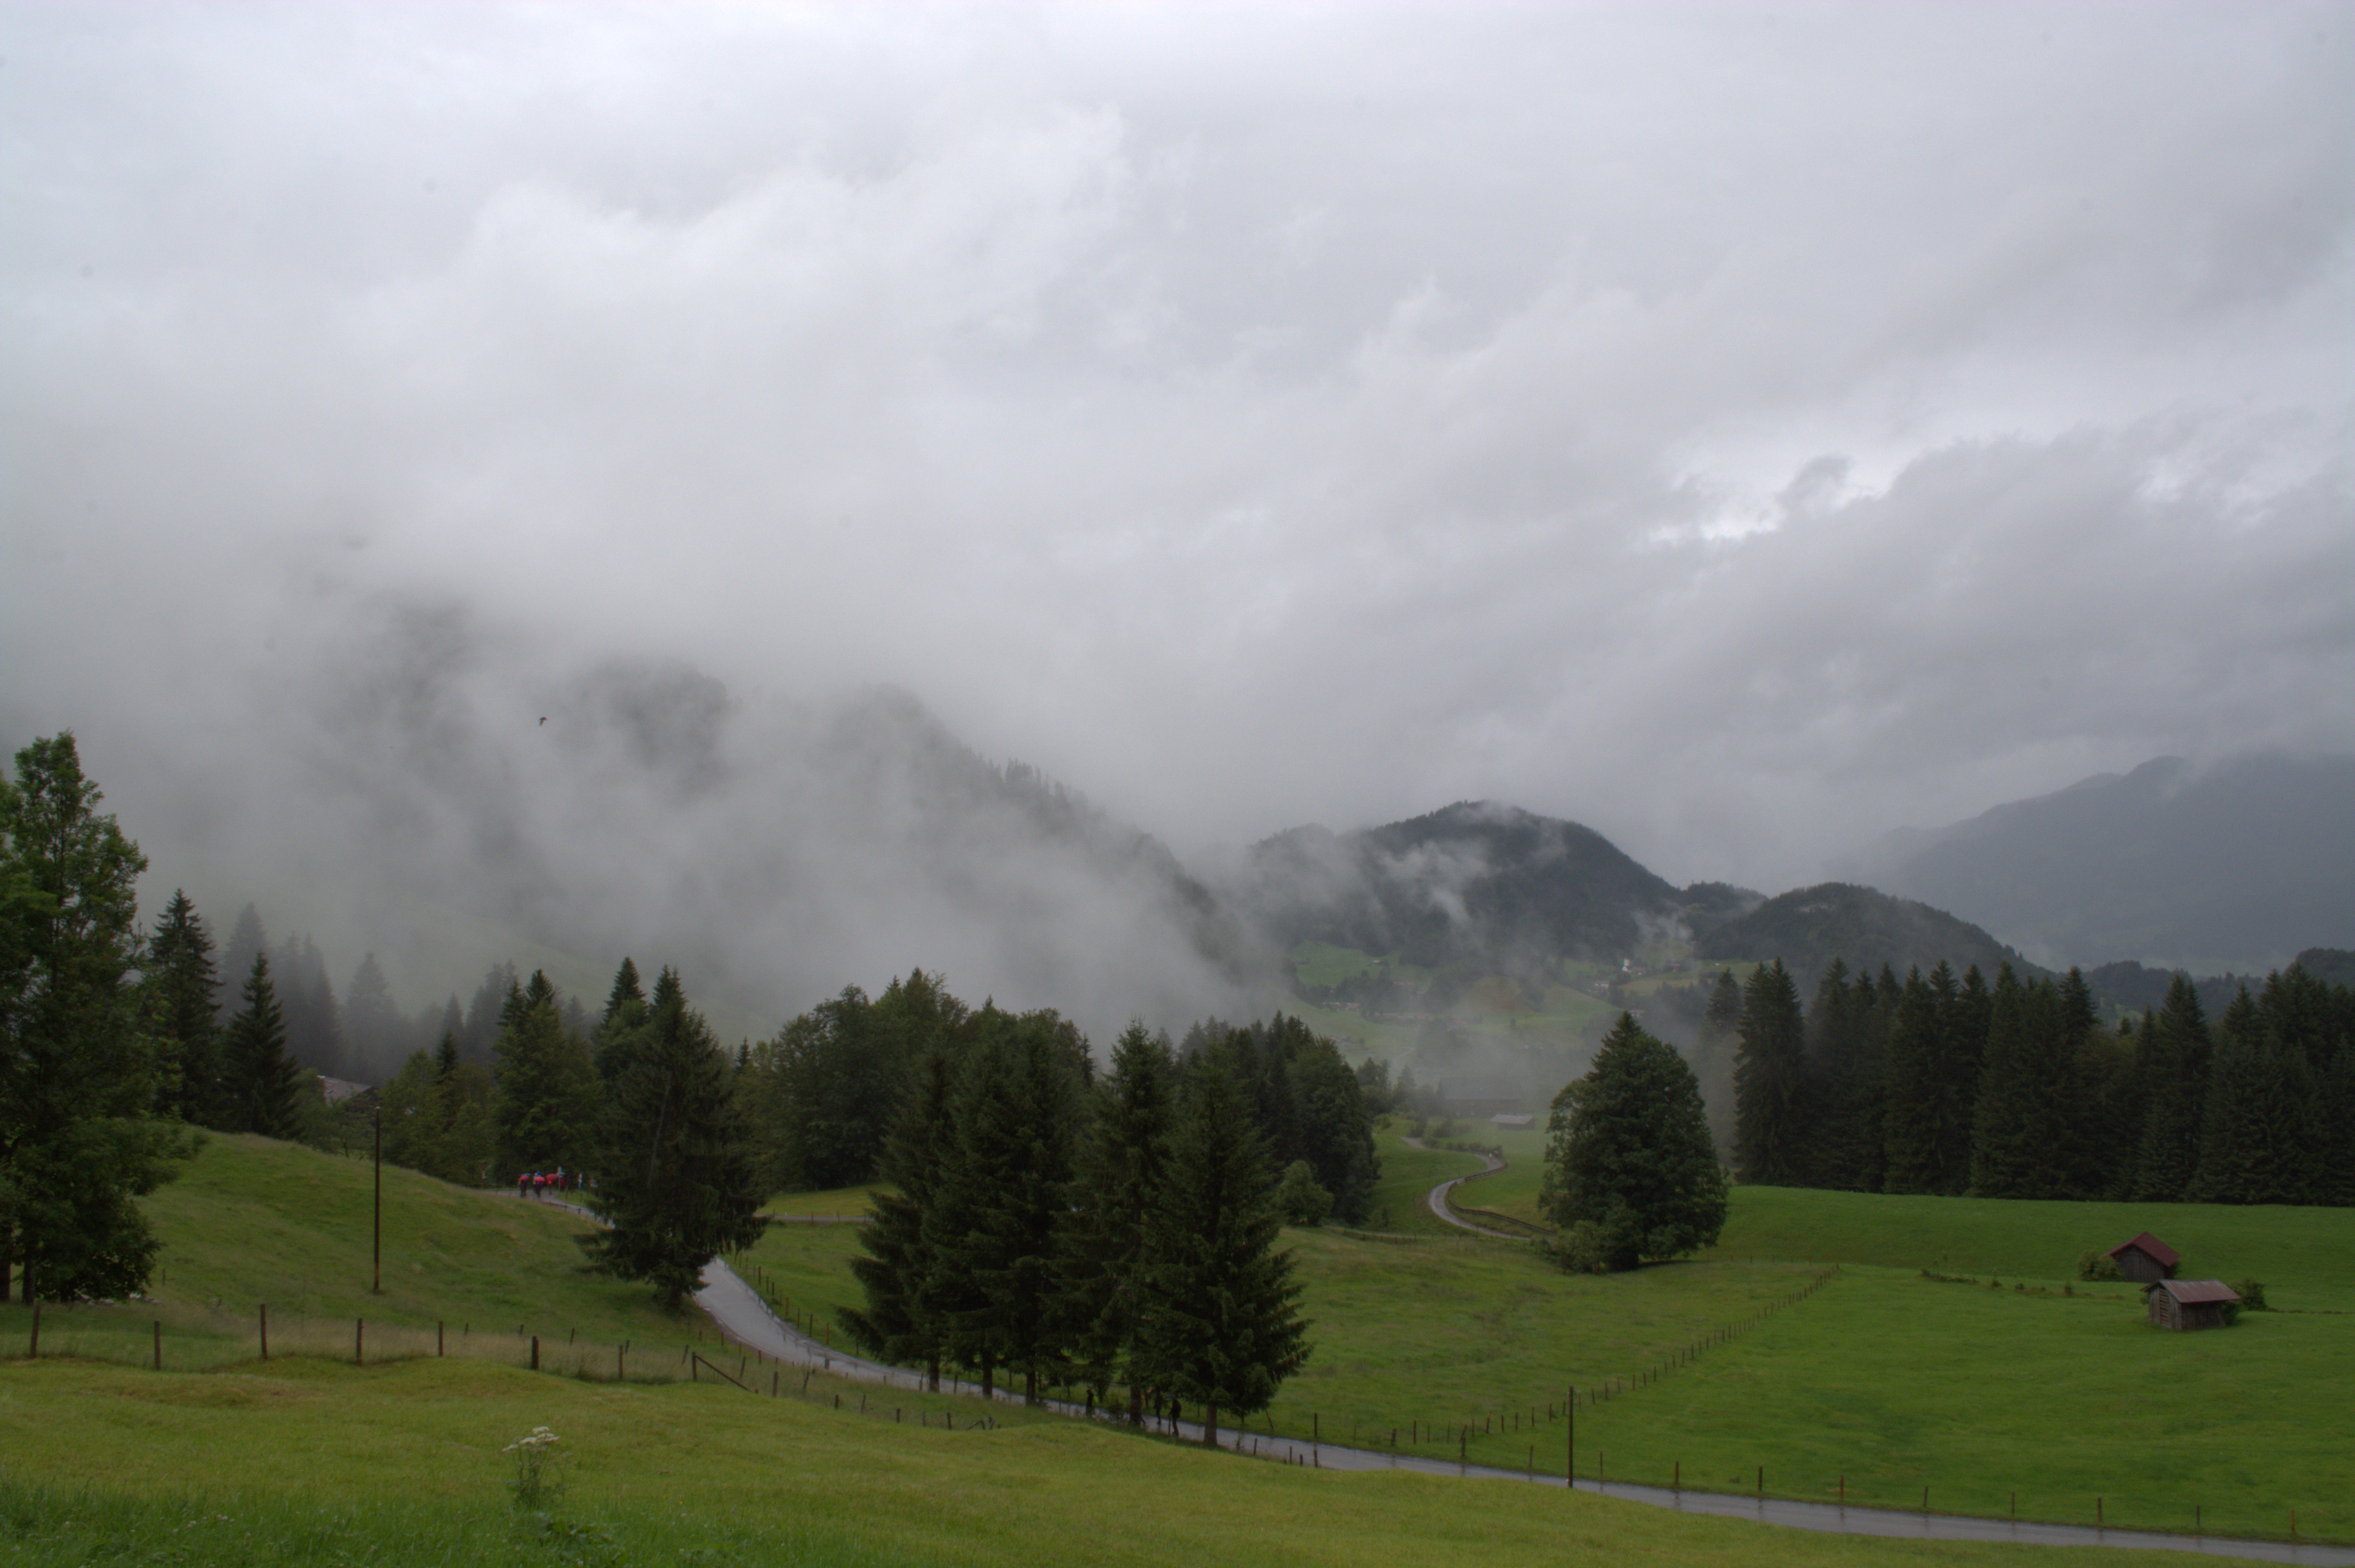
landscape, nature, mountain, cloud, mist, meadow, hill, valley, mountain range, panorama, weather, mountain landscape, mountains, alps, plateau, rural area, landform, allg u, mountain pass, ostallg u, mountain meadow, allg u alps, geographical feature, atmospheric phenomenon, mountainous landforms